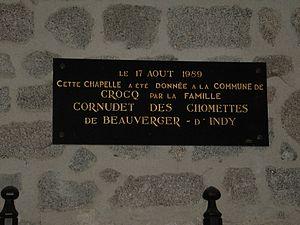
Crocq (Creuse, France). Chapelle de la Visitation. Plaque rappelant le don de cette chapelle privée à la commune en 1989.
Crocq est une commune française située dans le département de la Creuse en région Nouvelle-Aquitaine.